Fort Crèvecoeur (Netherlands)

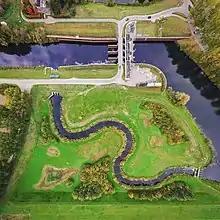
Weir and fish ladder near Fort Crèvecoeur

A whole new renovation plan was proposed in 1815, but it was not executed. After the Belgian independence some funds were allocated. In 1842 some urgent maintenance was done. From 1858 to 1860 extensive renovations to the fortress took place. Total cost amounted to 55,500 guilders.